Amos Kendall

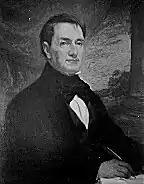
William M. Richardson

Unable to afford the $80 to $90 cost of the fall and winter term, his father Zebedee obtained another teaching position for Amos at a school in Dunstable. Away from his father's control for an extended period of time, Kendall began to play cards, dance, and occasionally drink alcohol. With money in hand, he entered Dartmouth in March 1808. Kendall joined the Social Friends, a fraternal society, as well as a small, semi-secret study and debating society known as the Gymnasion Adelphon. Through the college's and society's libraries, he had access to more than 4,000 books (a huge number by the standards of the day), many of which were by recent authors and in fields which he had been unable to study while under his father's strict moral supervision. Kendall later said that the informal education he received through reading and discussion outside the classroom was more productive than the formal classes he attended.